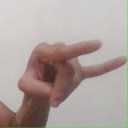
अक्षर: च